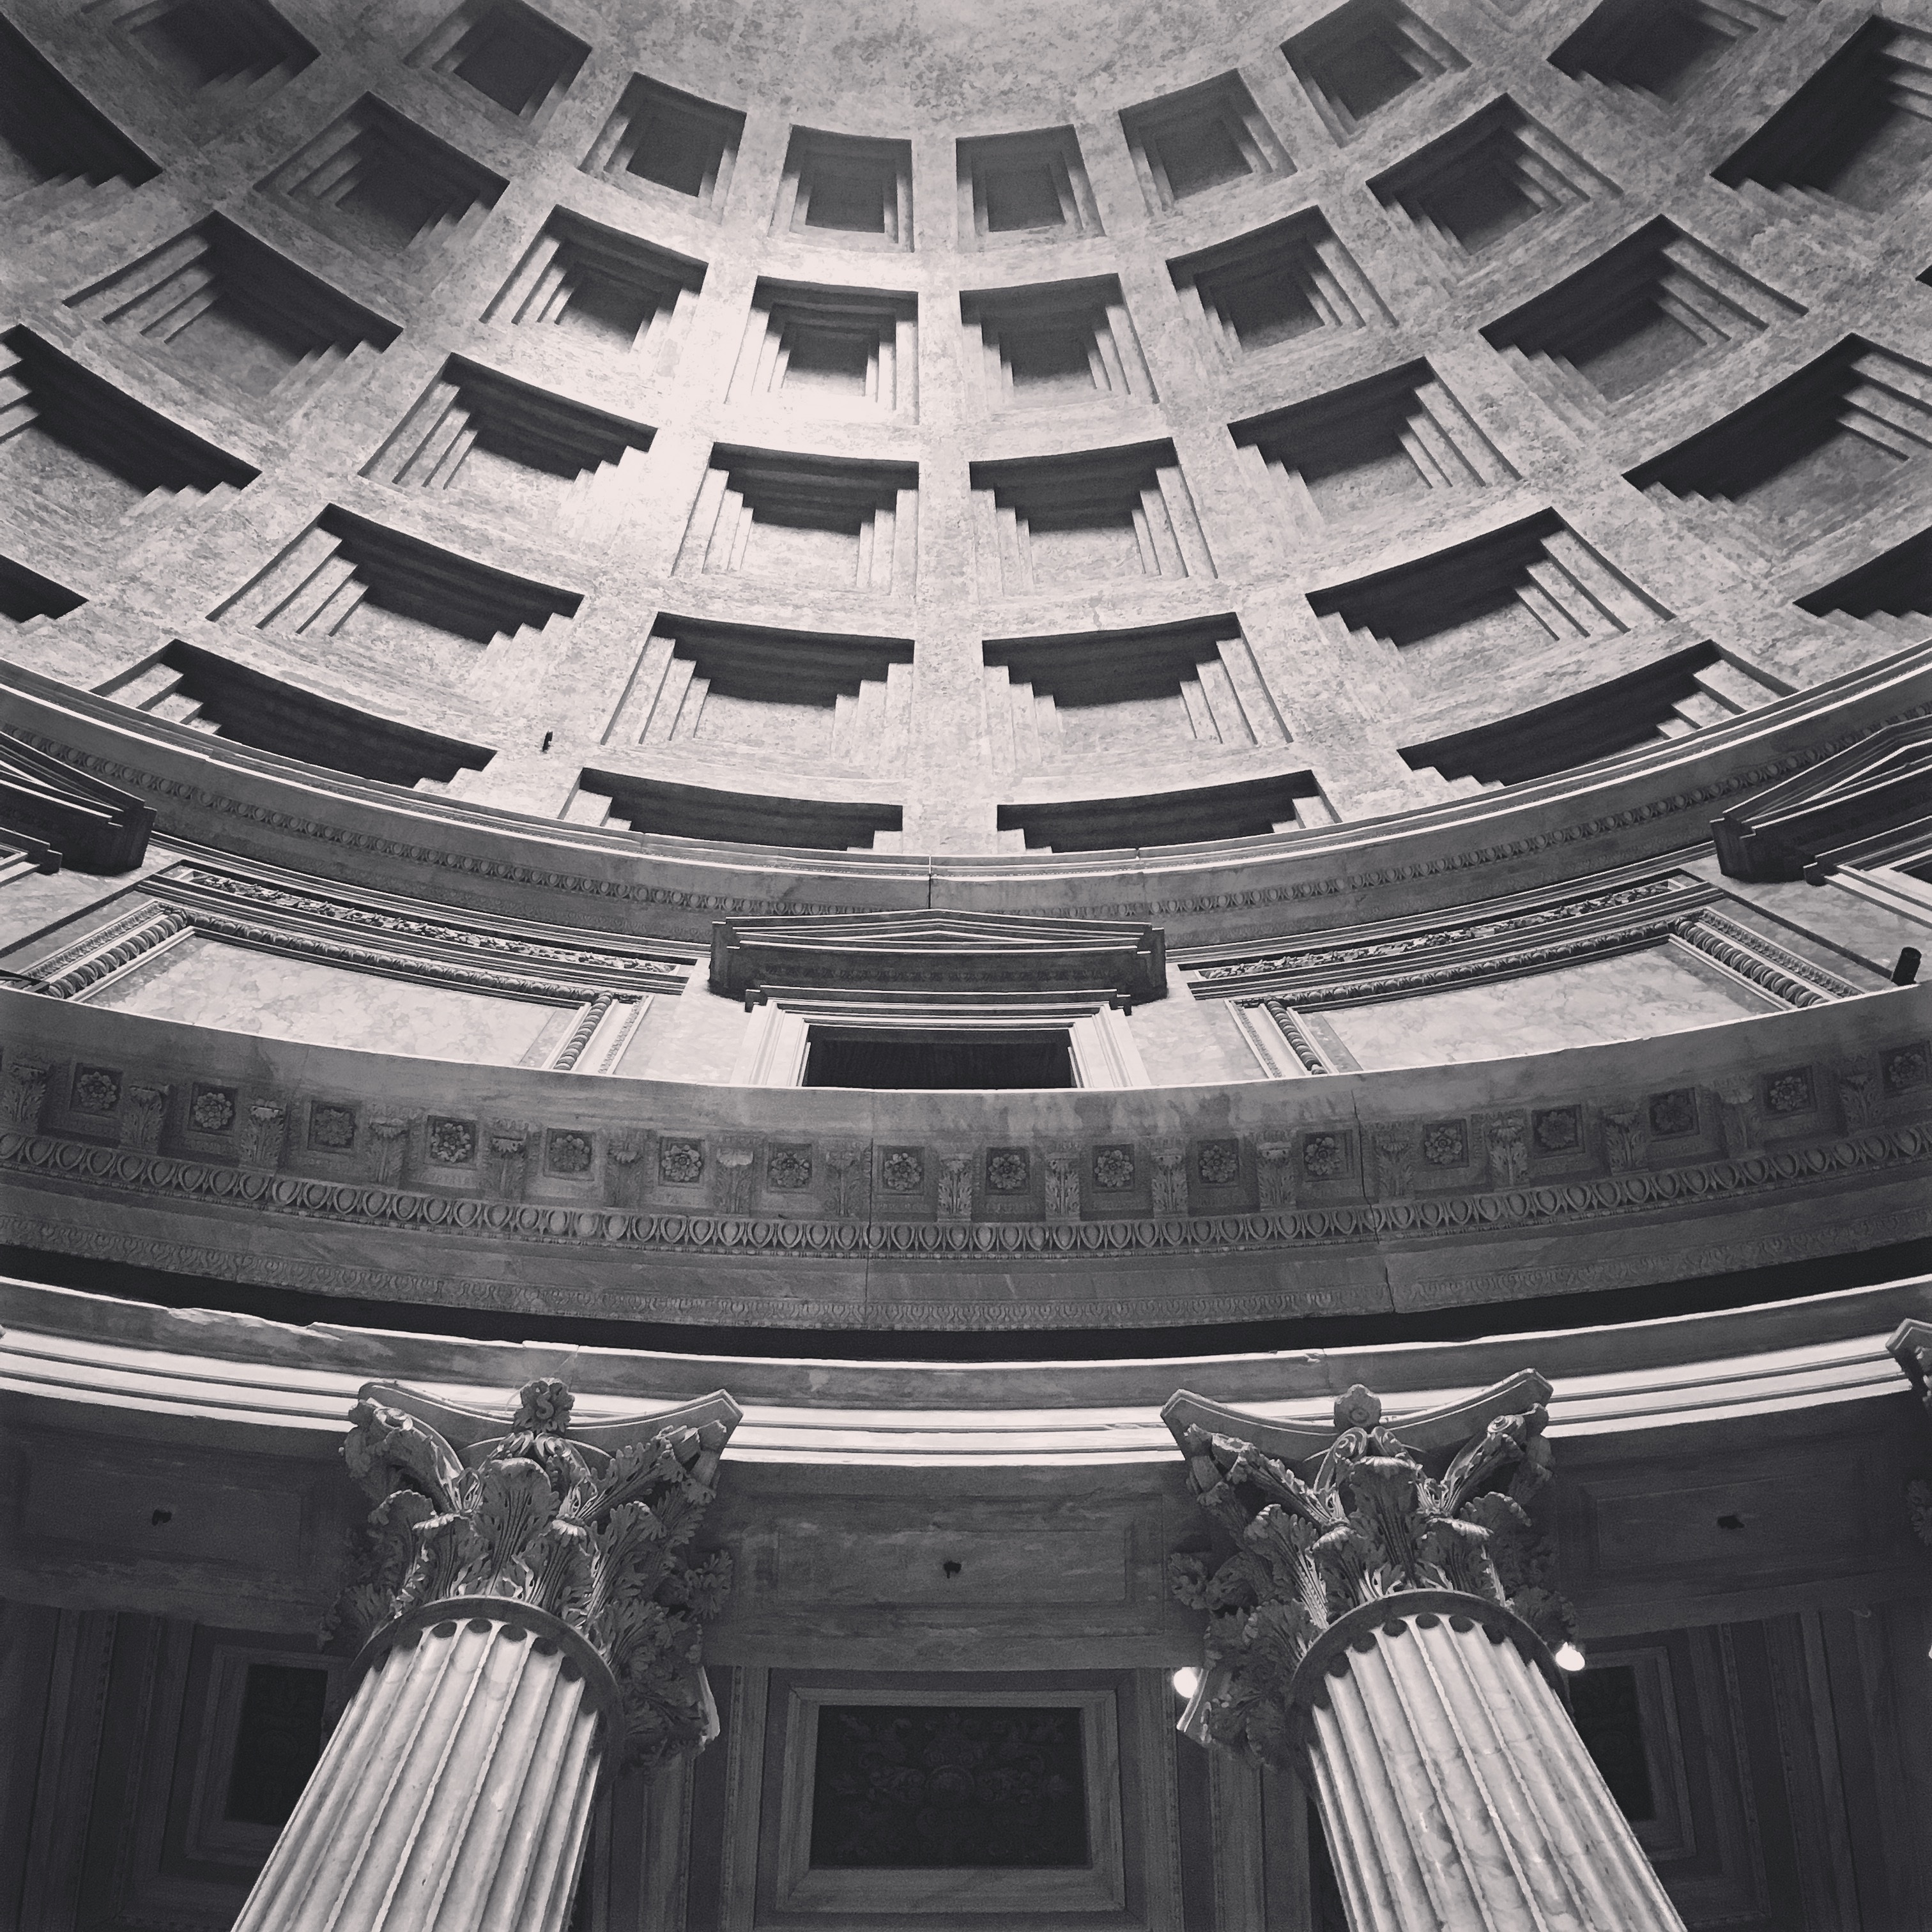
black and white, architecture, structure, ceiling, line, column, facade, monochrome, stadium, symmetry, dome, shape, monochrome photography